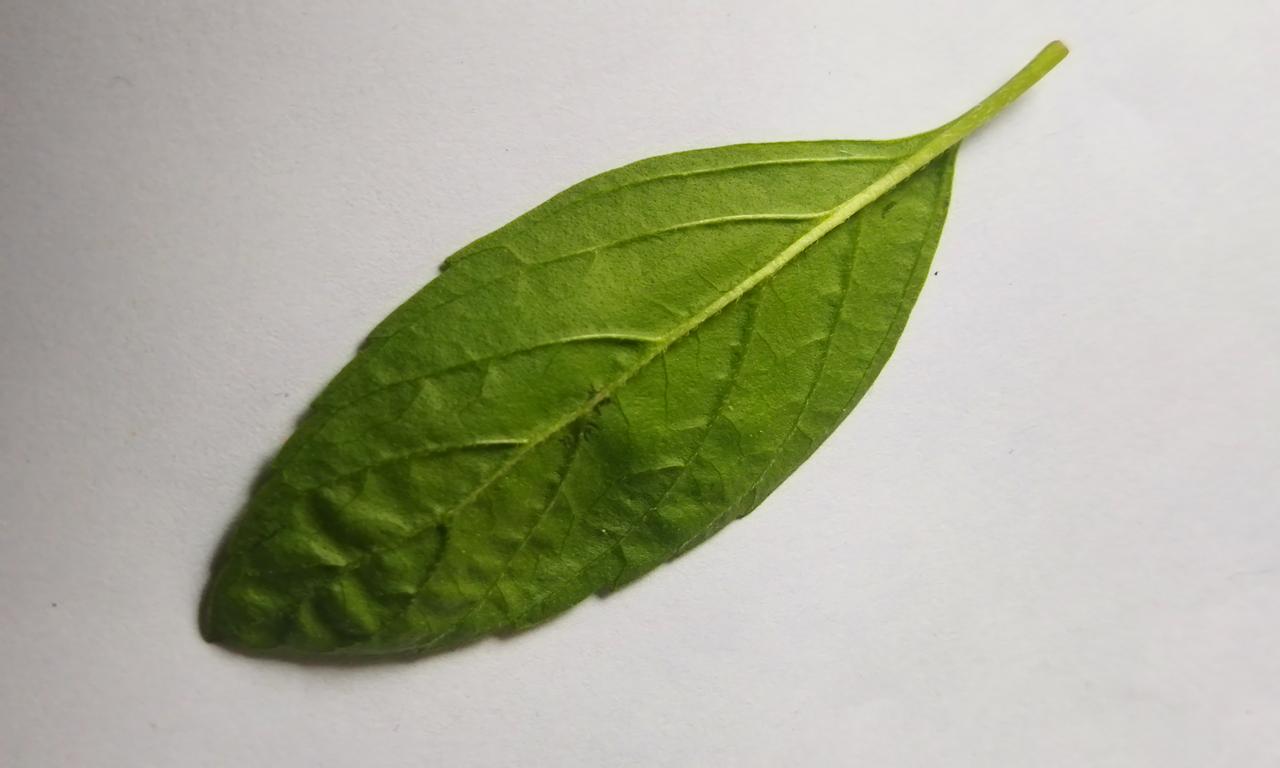
Label: Fresh